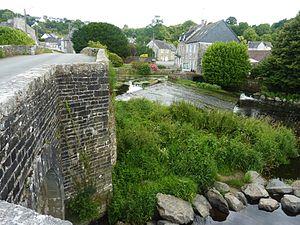
Carhaix-Plouguer
Carhaix-Plouguer /kaʁɛ plugɛʁ/, communément appelée Carhaix, est une commune française du département du Finistère, en région Bretagne. Elle est le chef-lieu du Poher.